Rajesh (Tamil actor)

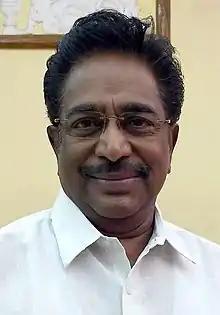
Rajesh in 2018

Rajesh (20 December 1949 – 29 May 2025) was an Indian actor who performed in predominately Tamil films and serials. He completed more than 50 years in films and appeared as lead roles and supporting roles in over 150 films.